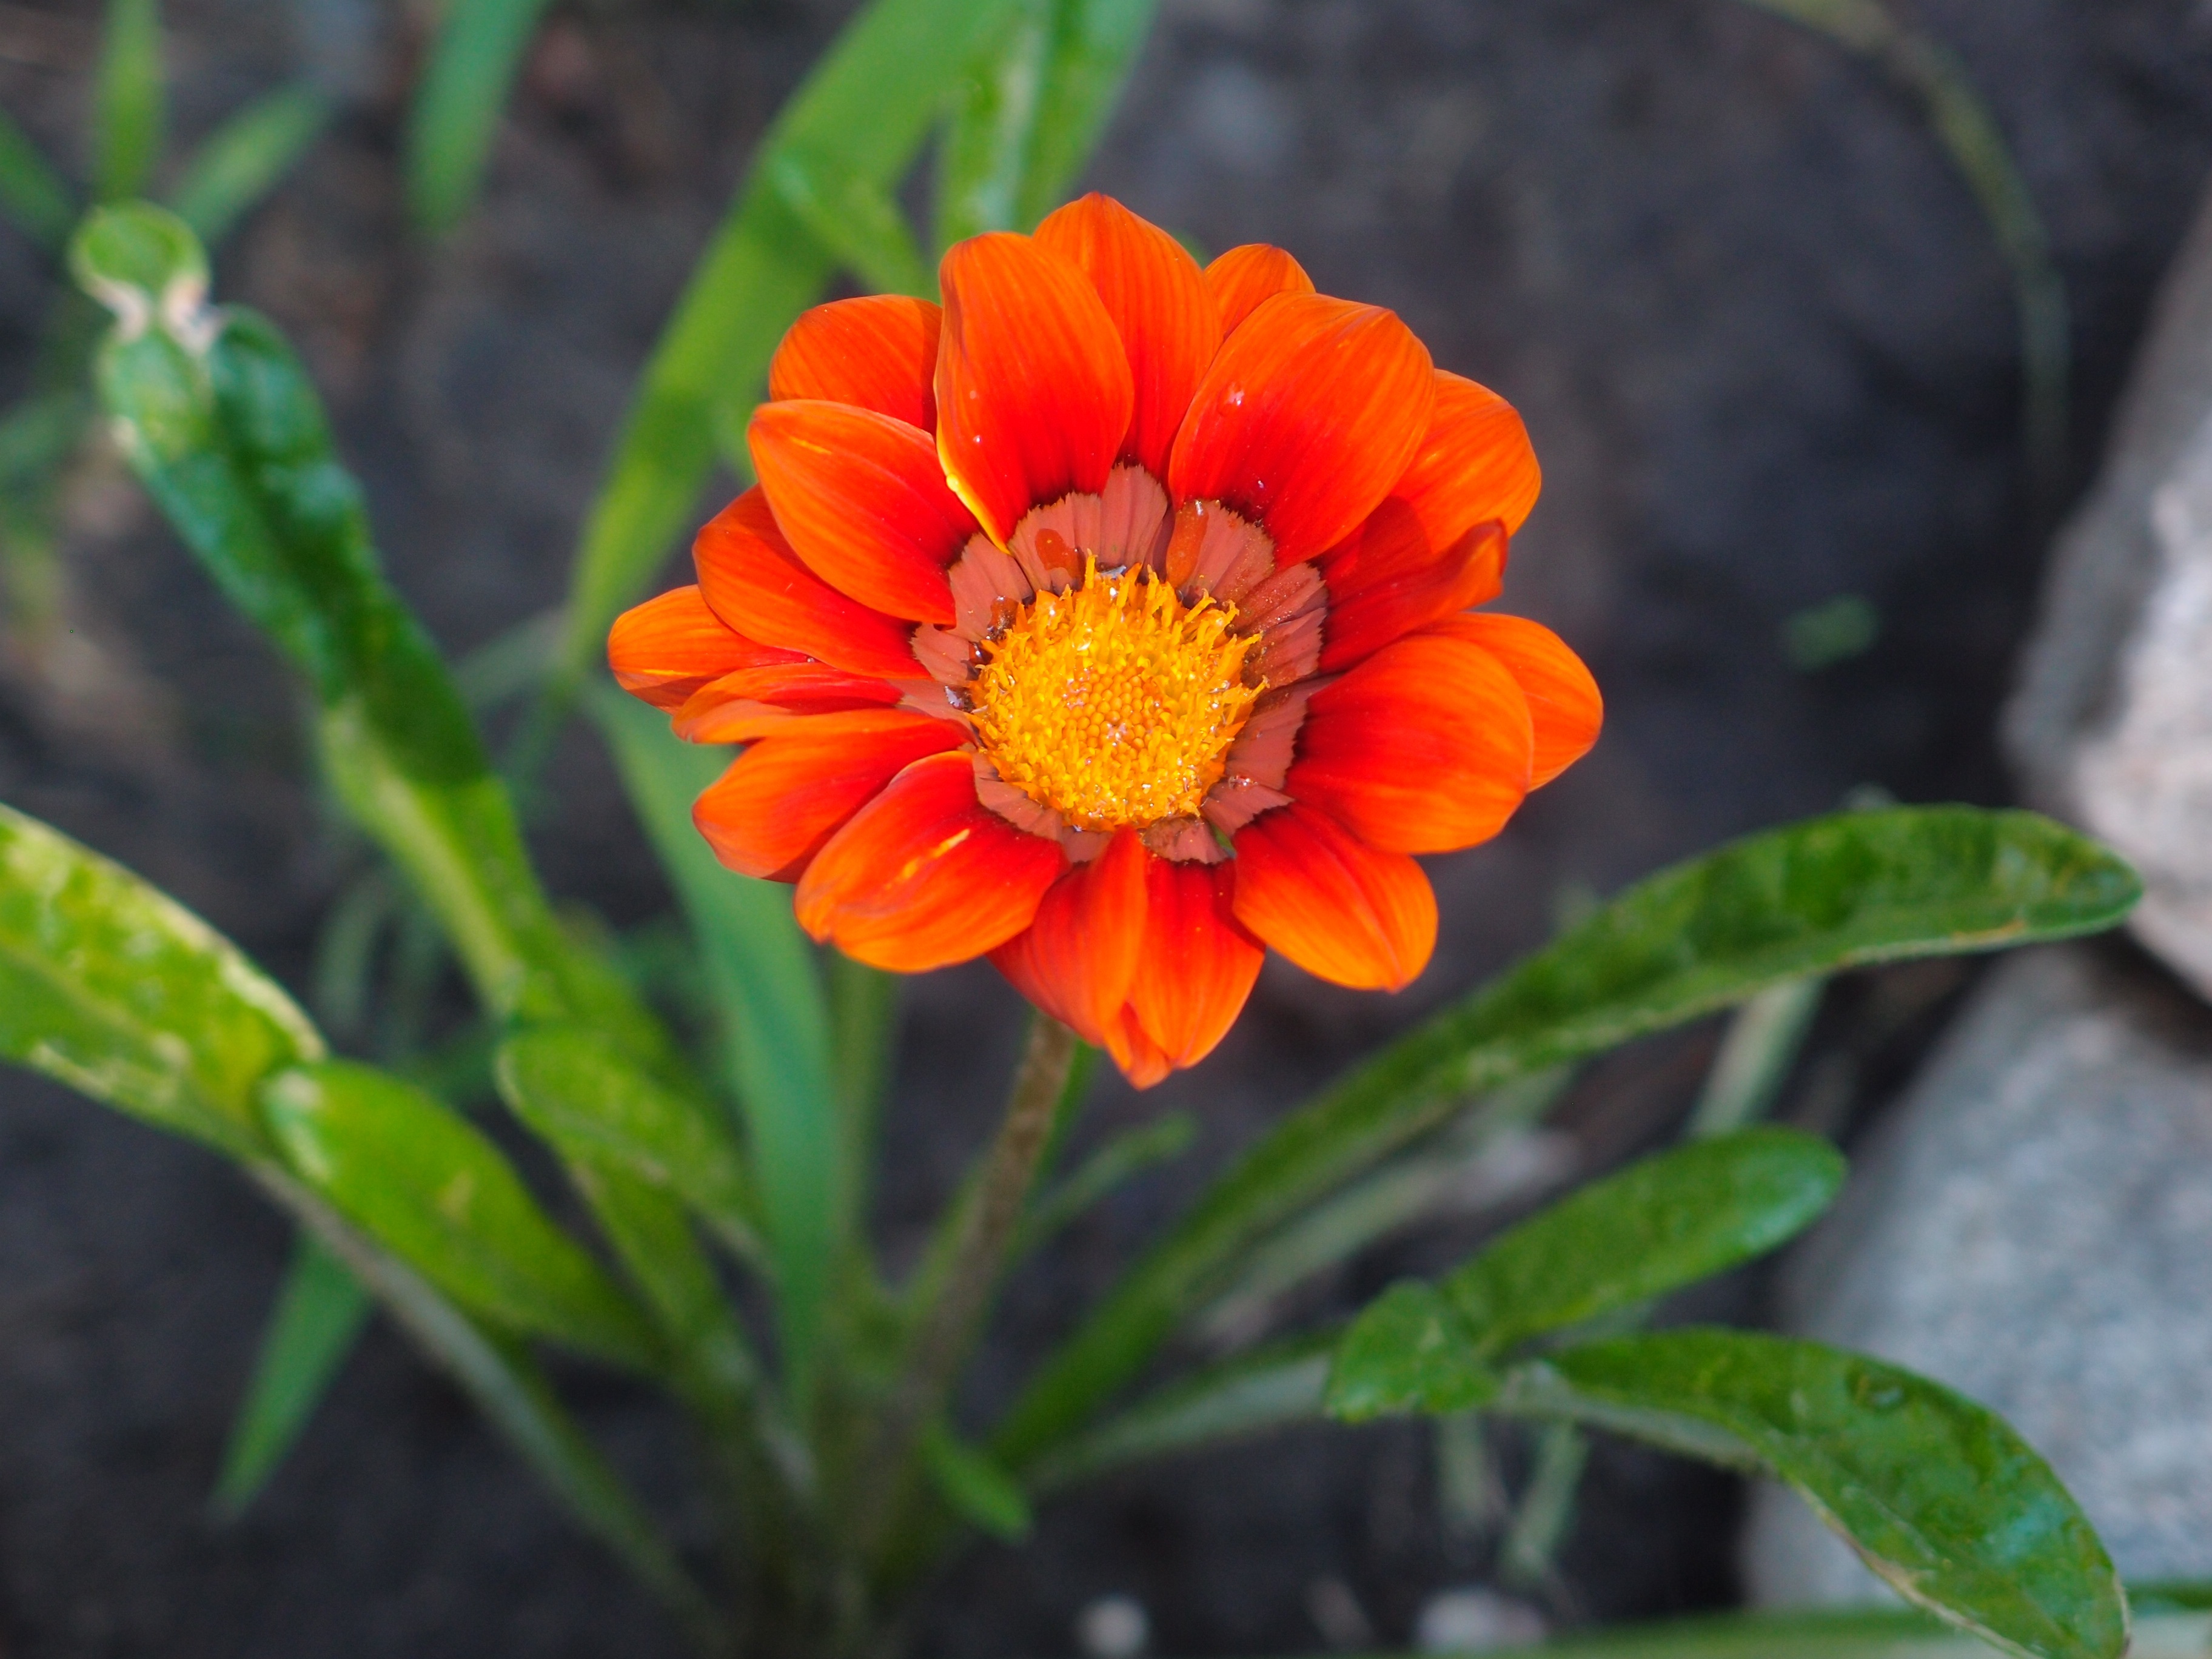
plant, flower, petal, orange, herb, botany, closeup, flora, wildflower, flowers, flower bed, macro photography, orange flower, orange flowers, garden flower, flowering plant, calendula, a gazania, annual plant, land plant